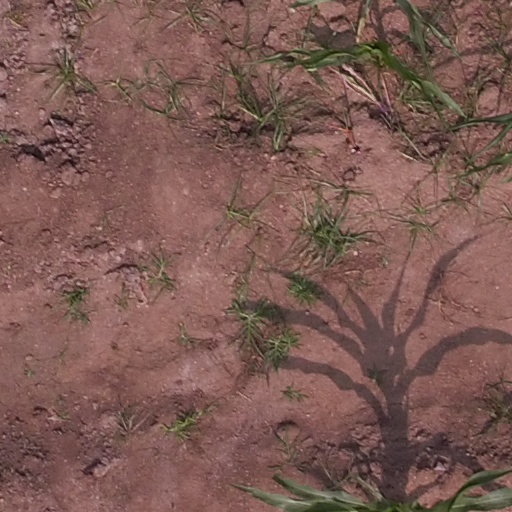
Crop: maize; corn